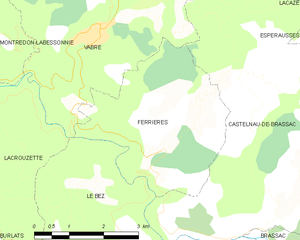
Carte de la commune française de code INSEE 81091 - Ferrières (Tarn)
Ferrières est une ancienne commune française située dans le département du Tarn et la région Occitanie.